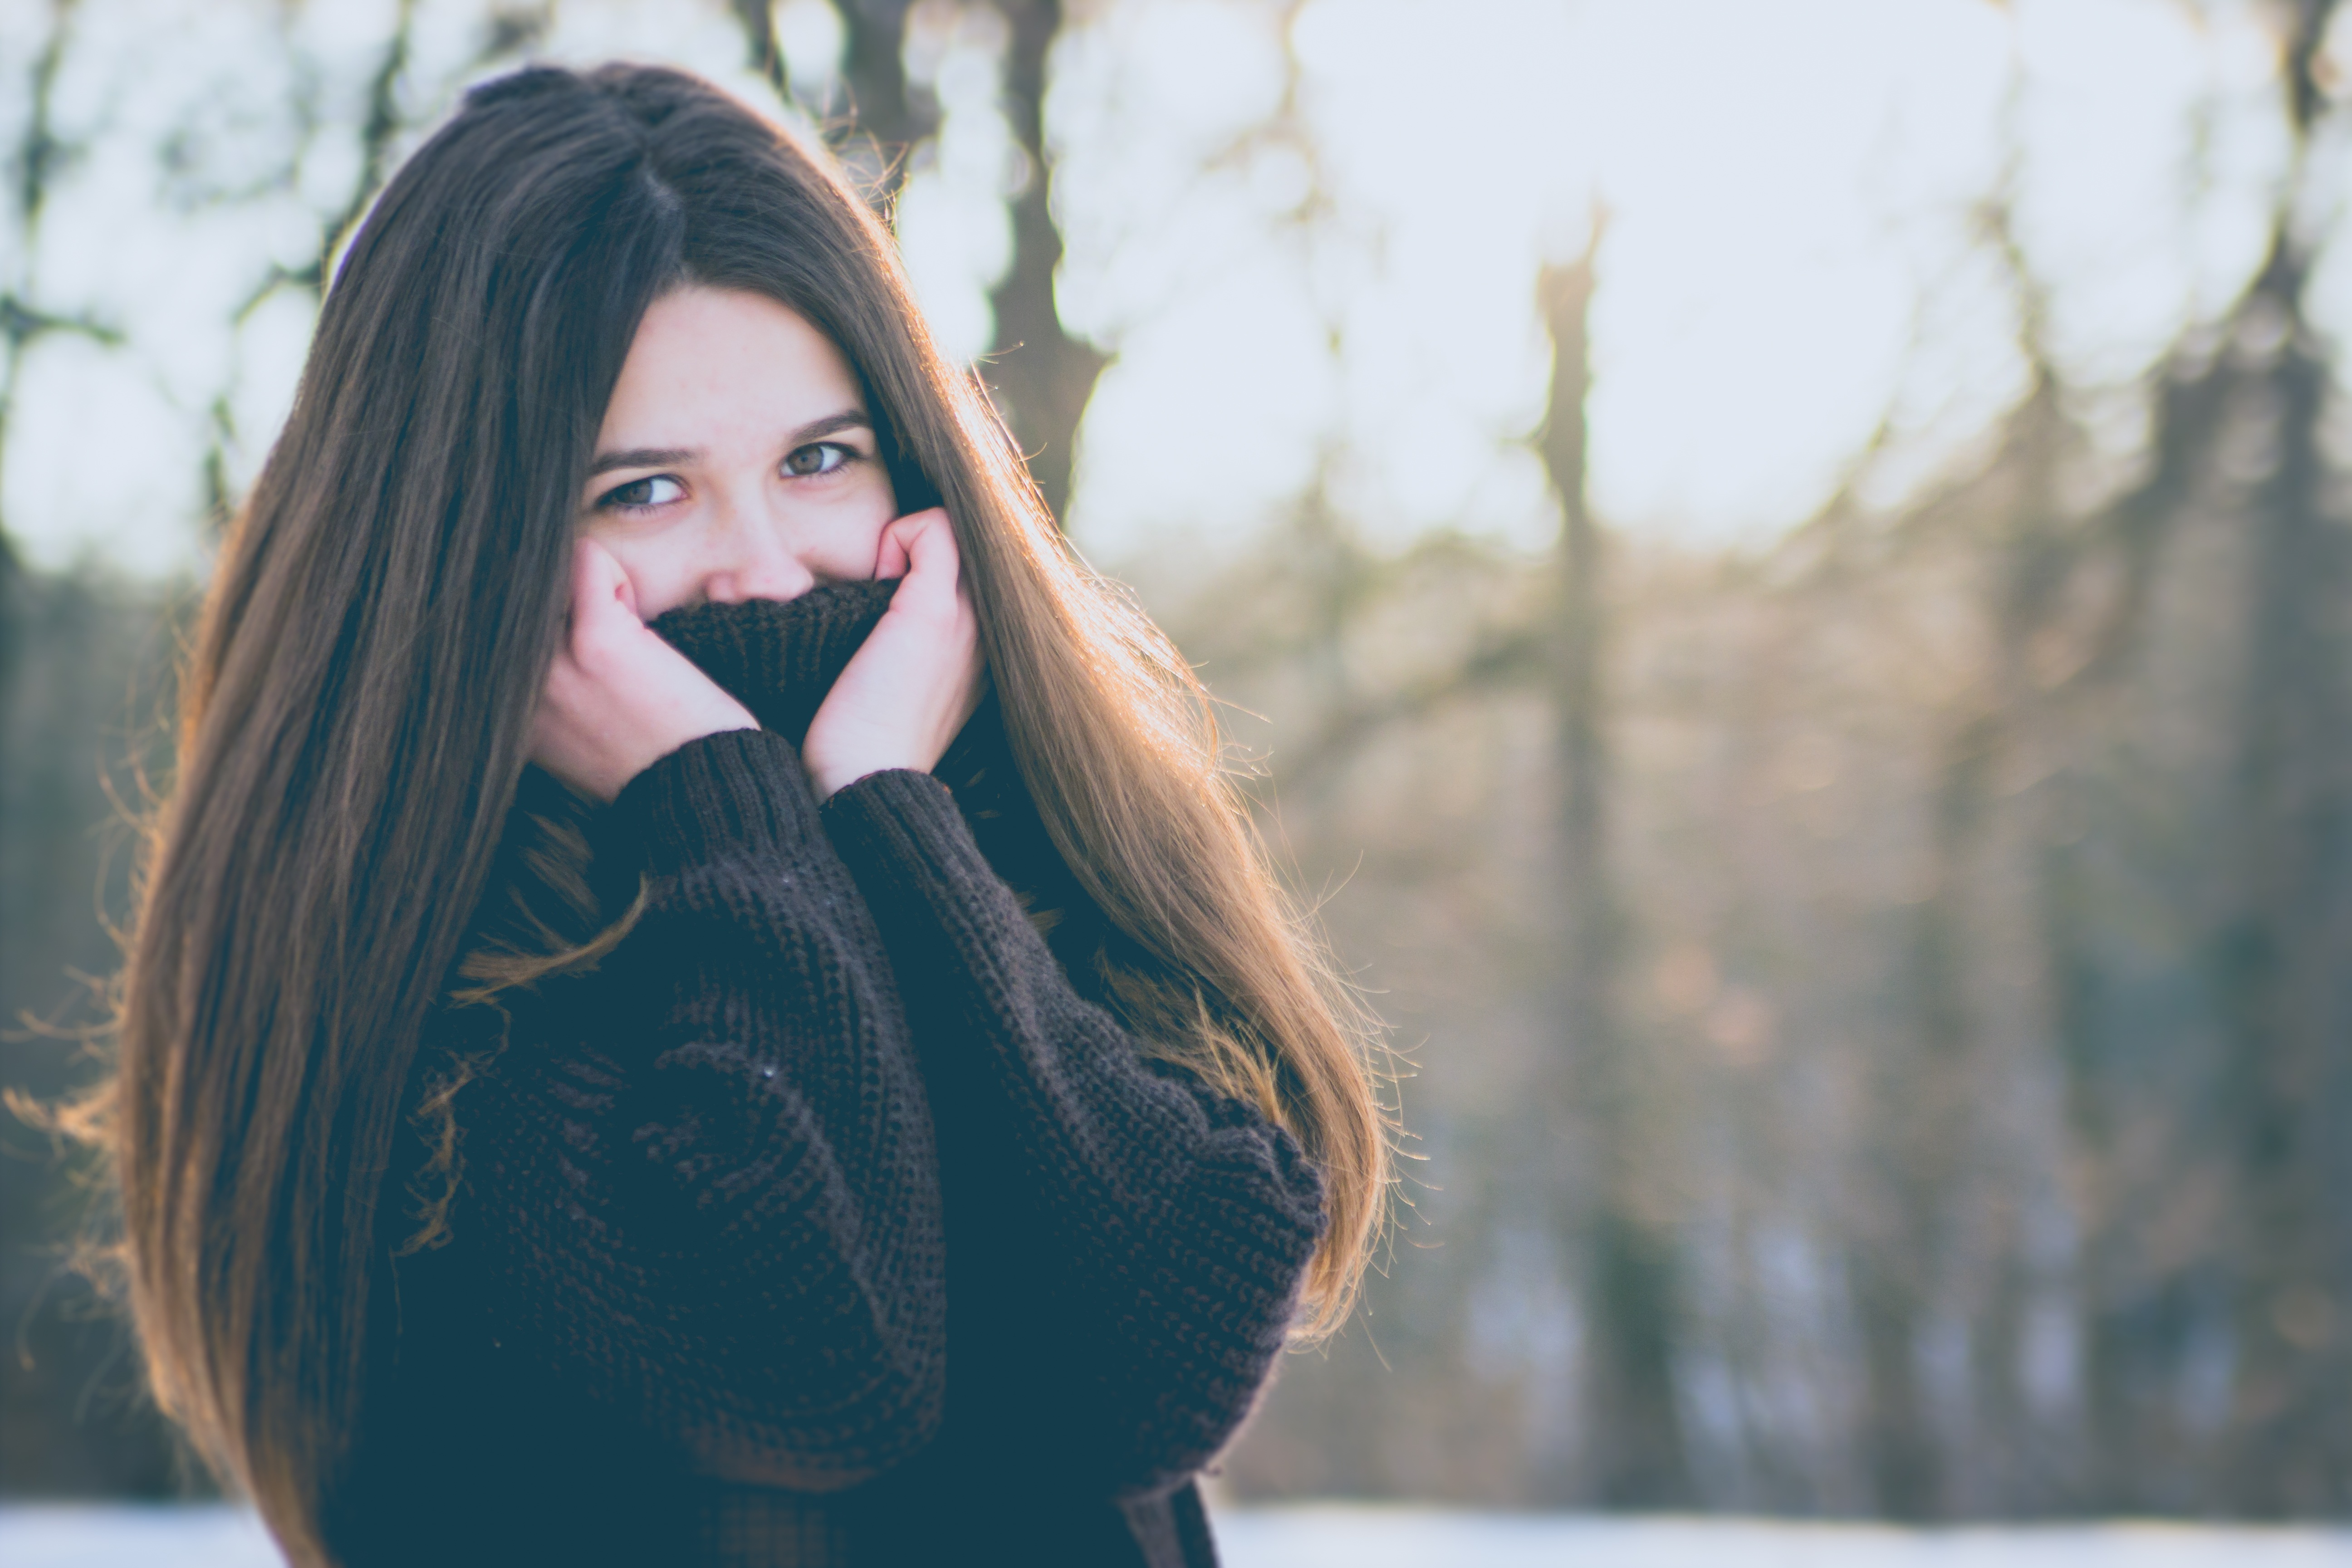
forest, person, snow, winter, girl, woman, hair, sunset, photography, portrait, model, spring, color, fashion, blue, lady, season, hairstyle, smile, long hair, dress, eye, glasses, head, photograph, skin, beauty, joy, emotion, photo shoot, brown hair, portrait photography